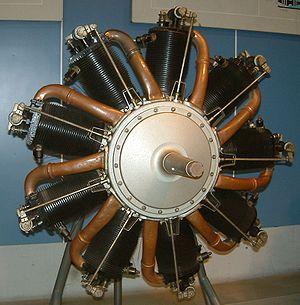
Le Rhône était un moteur rotatif produit en France par la Société des Moteurs Le Rhône en 1916. Il a équipé de nombreux avions de la Première Guerre mondiale.
Le moteur rotatif pour avions dont l'archétype est la gamme des moteurs produits par la société française Gnome et Rhône, conçus au début du XXᵉ siècle, visait à réduire le poids, caractéristique primordiale pour un avion.
La Société des Moteurs Gnome et Rhône est une société française qui fabriqua des moteurs pour l'aviation, puis des motocyclettes et des bicyclettes jusque dans les années 1950. Elle était le résultat de la fusion en 1914 de la société Gnome, fondée sans référence à l'aviation le 6 juin 1905 par les frères Louis et Laurent Seguin, avec son principal concurrent, la société Le Rhône, créée en 1897 et dirigée par Louis Verdet.
Un moteur rotatif est un moteur à combustion interne tournant autour de son vilebrequin qui reste fixe. Ce type de moteur était très courant au début de l'aviation quand le rapport puissance/poids était le critère principal devant la consommation et la fiabilité.